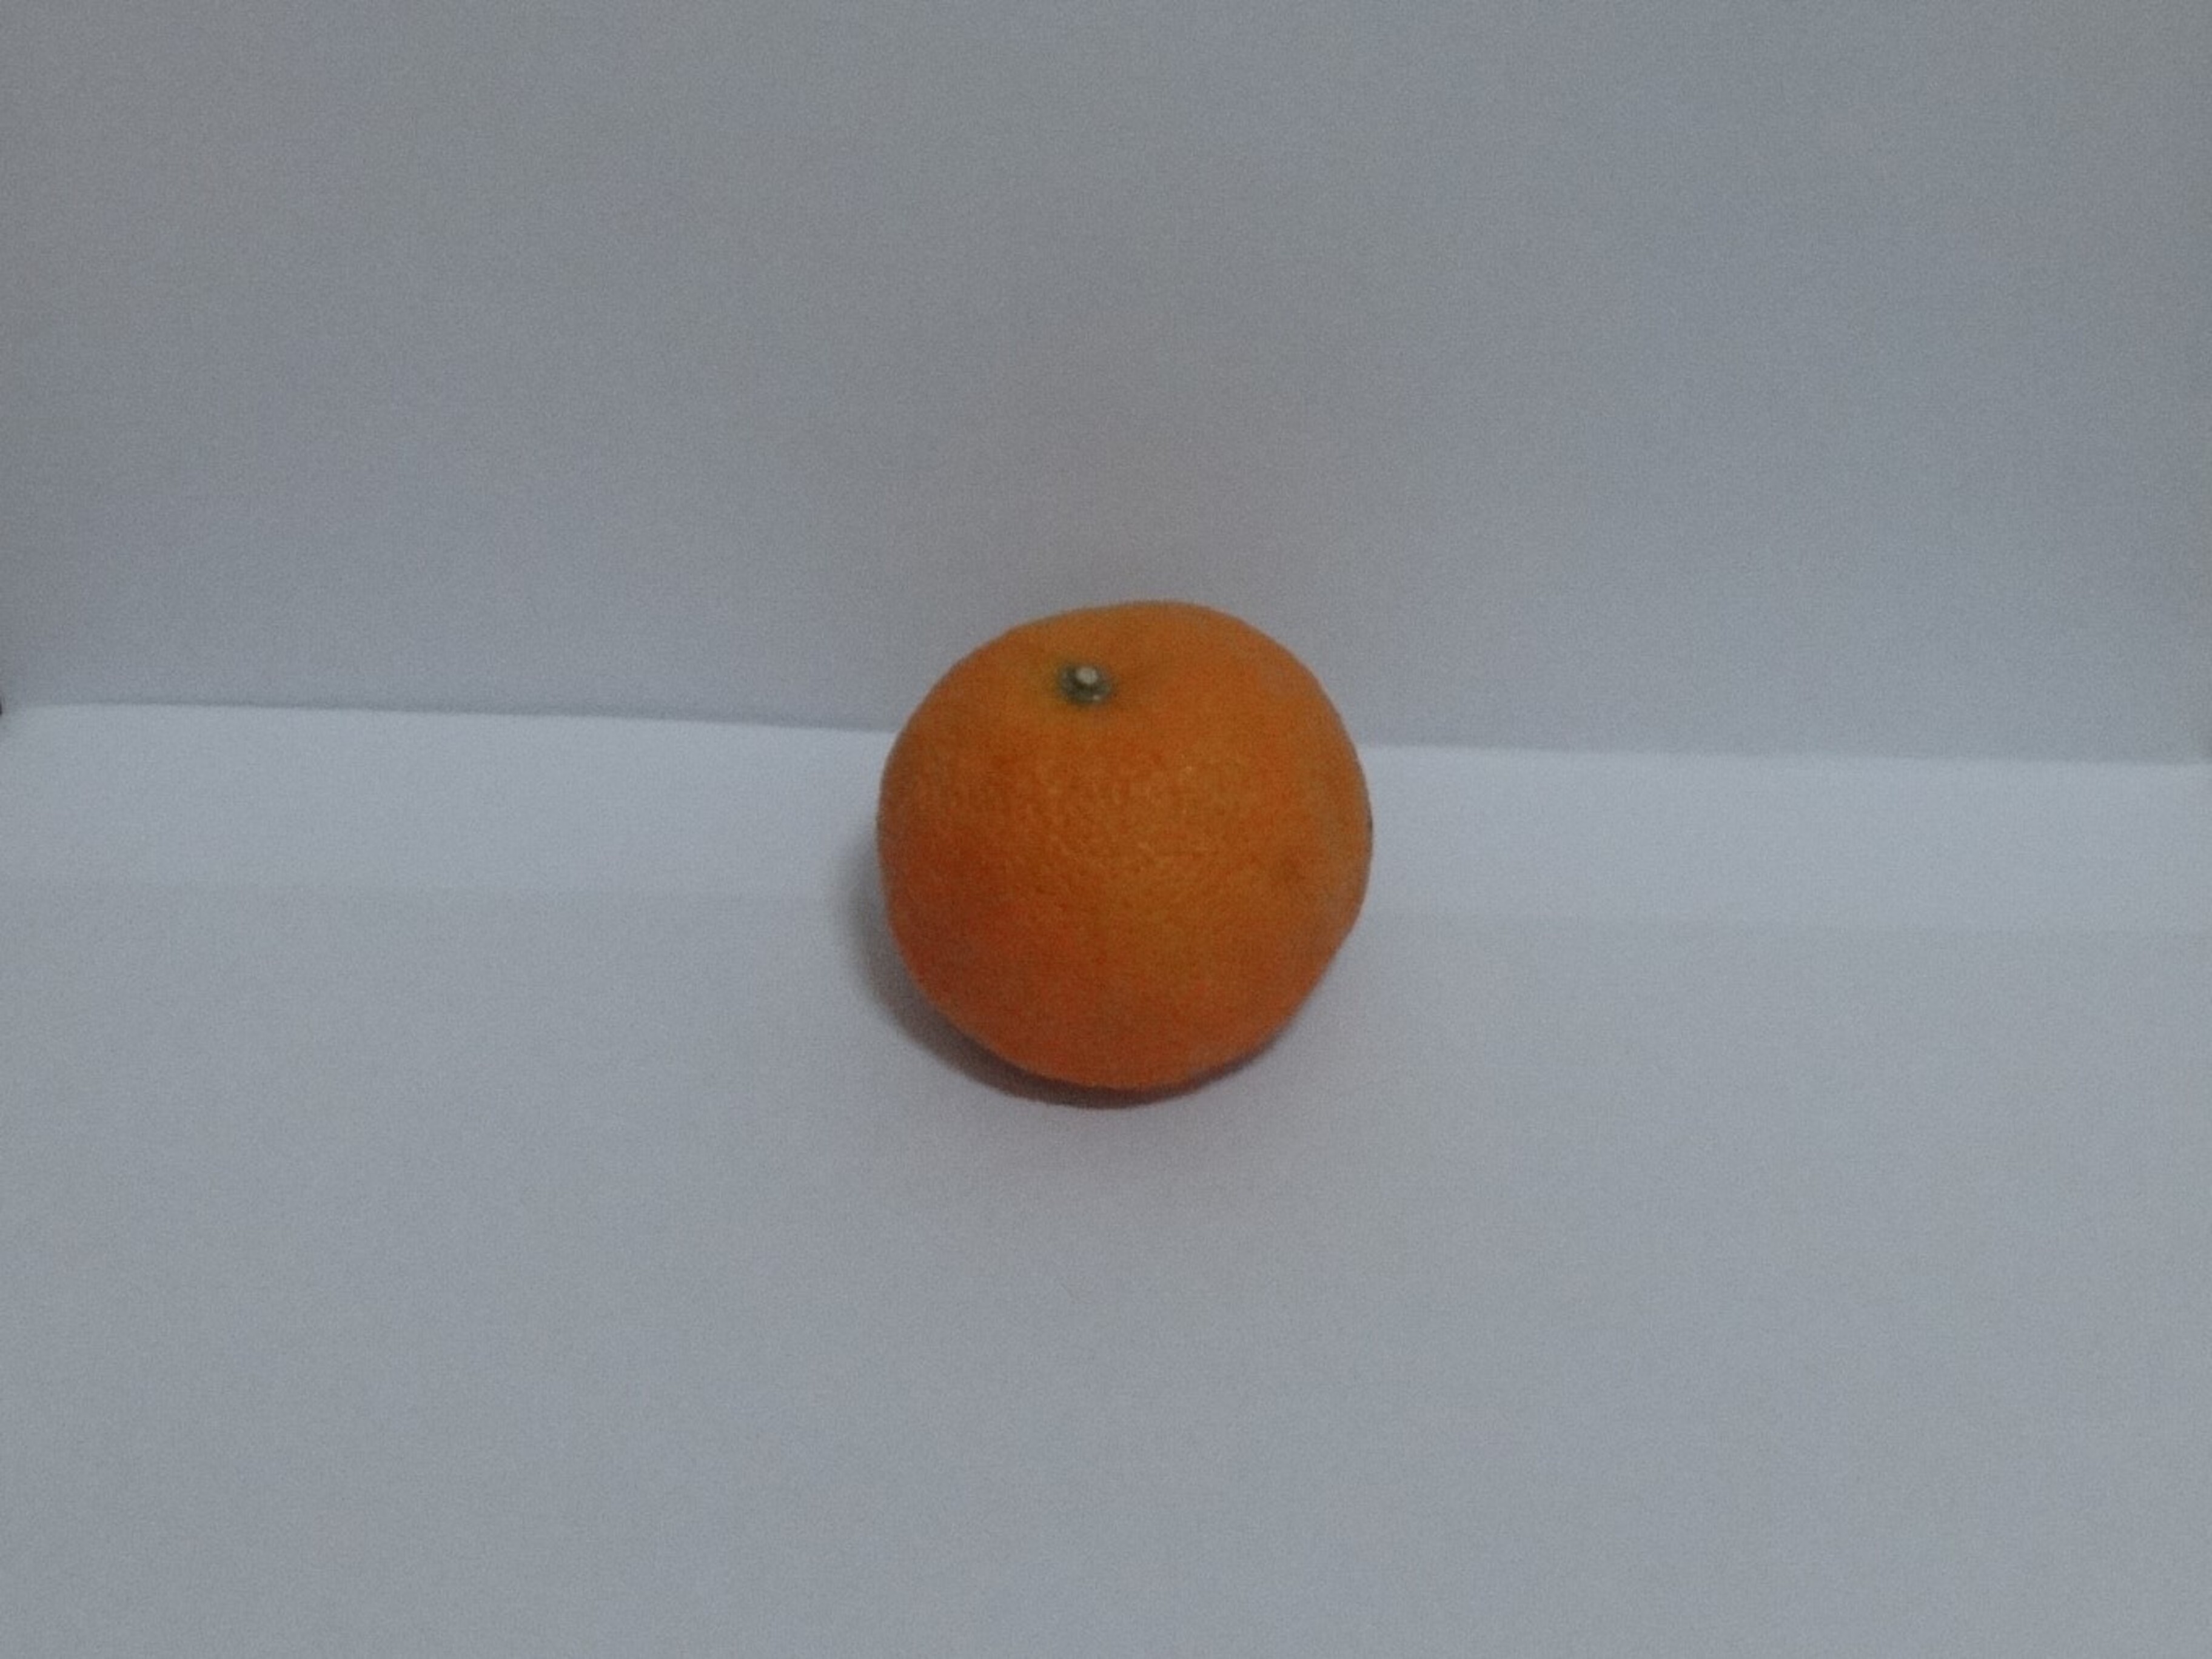
Citrus fruit variety: murcott